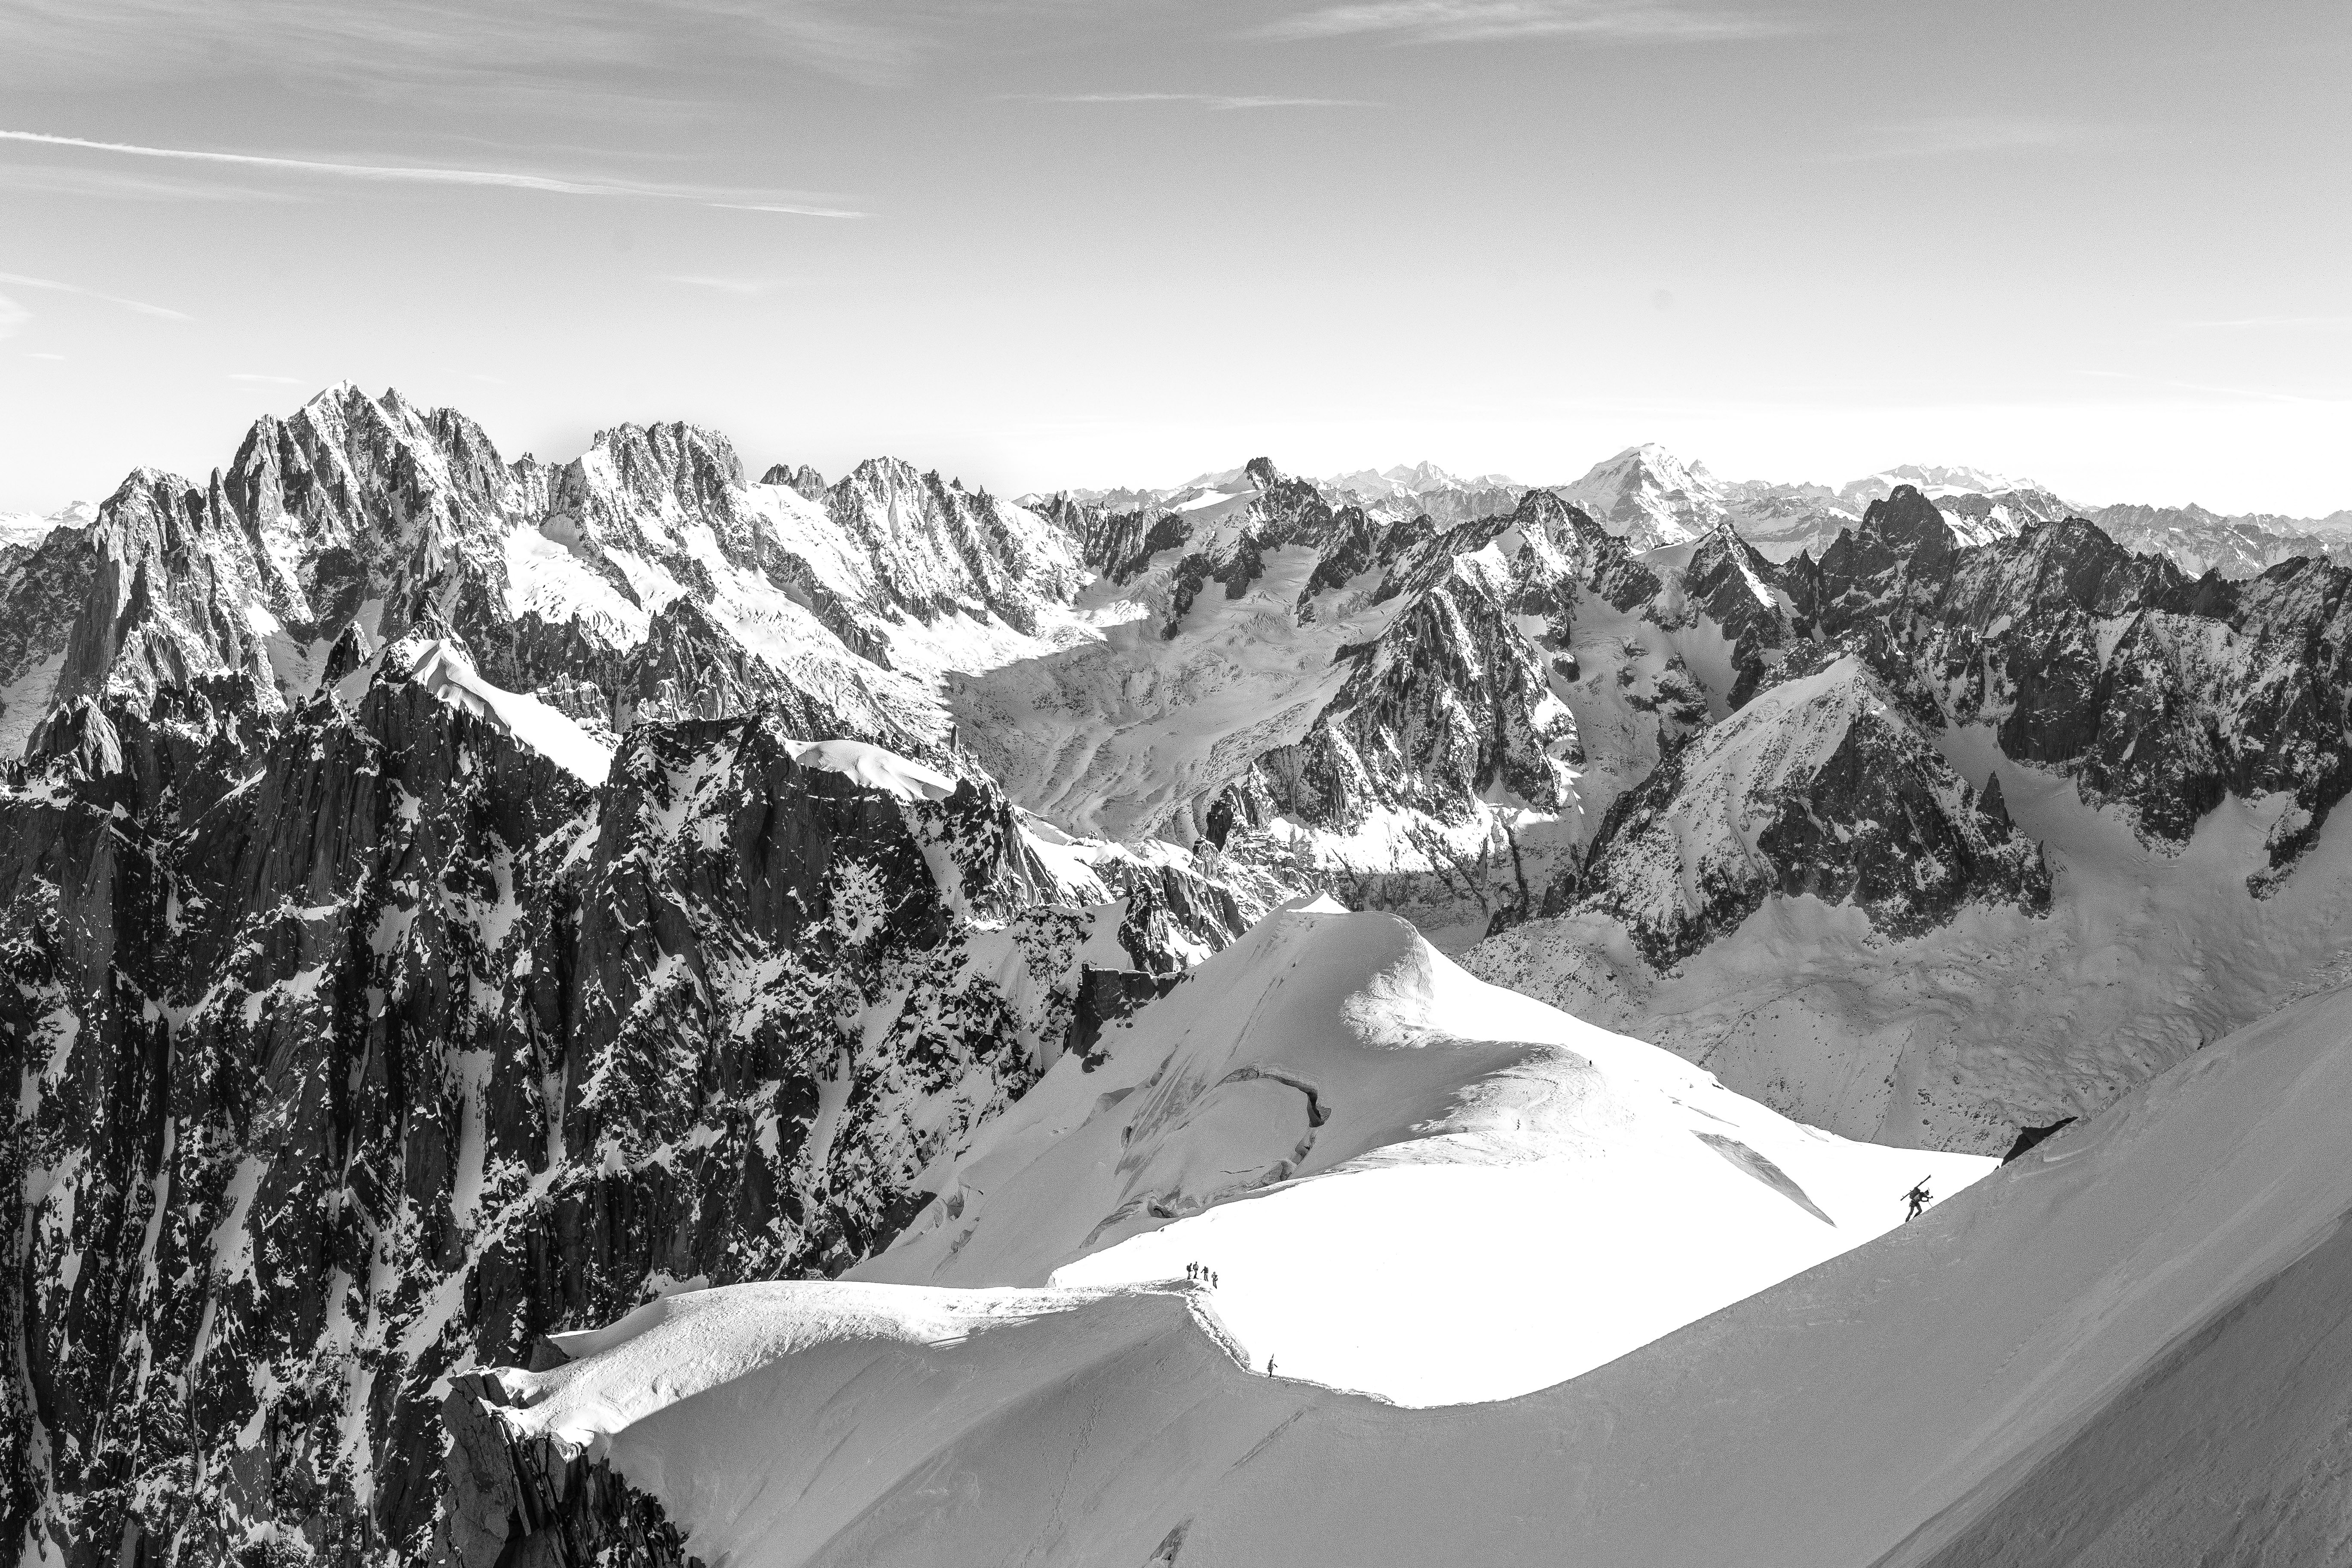
landscape, mountain, snow, winter, black and white, white, photography, mountain range, weather, monochrome, ridge, summit, alps, landform, mountain pass, monochrome photography, geographical feature, mountainous landforms, geological phenomenon